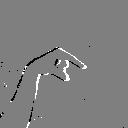
ASL letter: q